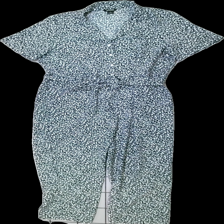
View: front
Type: Dress
Category: Ladies
Brand: Monki
Colors: Black, White
Material: 100% polyester
Pattern: Floral print
Cut: Regular
Size: S
Season: All
Damage location: middle center
Damage 2 location: bottom left
Damage 3 location: bottom right
Price range: 50-100
Recommended usage: Reuse
Description: blommig byxdress
Comment: byxdress